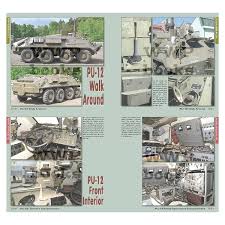
Label: BTR-60